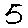
Label: 5